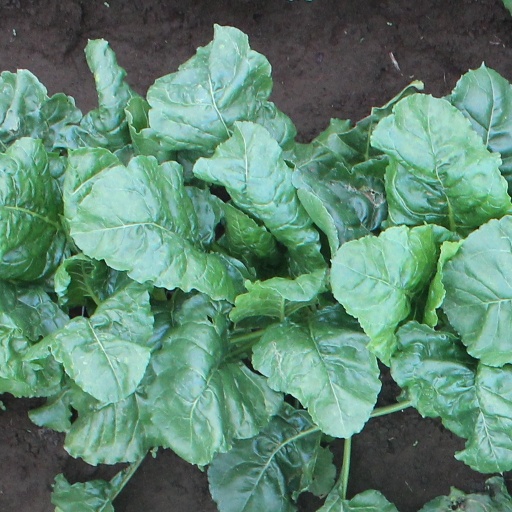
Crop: sugar beet